John G. Alexander

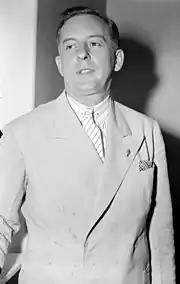
Alexander in 1940

John Grant Alexander (July 16, 1893 – December 8, 1971) was a Representative to the U.S. Congress from Minnesota.